New Jersey Wing Civil Air Patrol

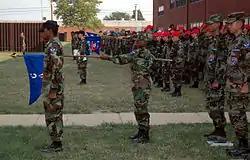
Civil Air Patrol cadets from the New Jersey Civil Air Patrol Wing participate in a retreat ceremony marking the end of their duty day at the U.S. Air Force Expeditionary Center on Fort Dix, N.J. before NJWG's ejection from the center in 2013.

In November 2012, after Hurricane Sandy struck the east coast of the United States, the New Jersey Wing assisted in the disaster response. Aircrews flew aerial imagery missions providing more than 71,000